Ahmed Alattar

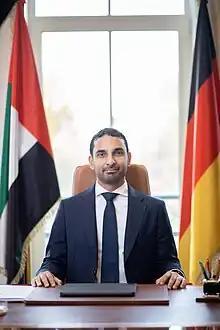
Alattar in 2022

Ahmed Alattar (8 February 1986) is an Emirati diplomat and who has served as the current United Arab Emirates ambassador to the Federal Republic of Germany since 24 October 2022.